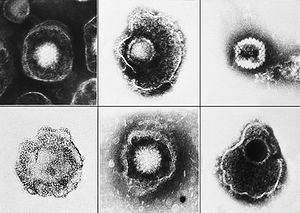
Herpesviridae
Herpesvirus er virus i virusfamilien Herpesviridae, som er mellemstore, indhyllede virus med et genom af dobbeltstrænget DNA, dsDNA. Genomet består af 100-200 gener og er ialt 120-220 kb. Genomet er omgivet af et proteinhylster, også kaldet et kapsid på 150–200 nm i diameter bestående af 162 kapsomerer hver med flere proteinsubunits. Yderst er en membrankappe med mange glycoproteiner, der formidler vedhæftning og indtrængen i værtscellen.